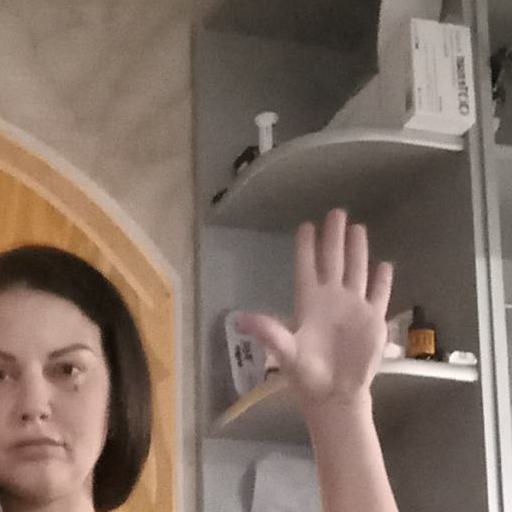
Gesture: palm